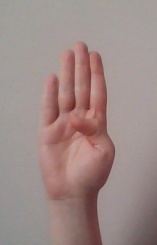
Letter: kaaf